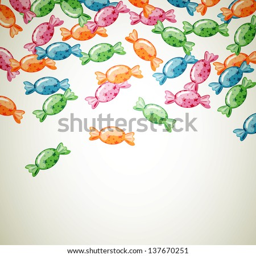
vector illustration of a background with colorful candies